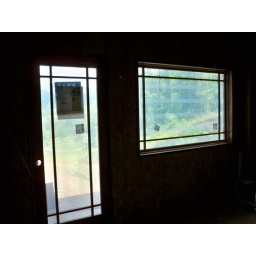
French door off of Dining Room leads to balcony and is flanked by a large fixed window.